Phinizy Swamp Nature Park

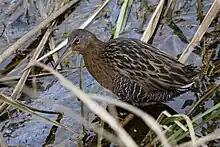
Close views of King Rails are one of the main draws for birders visiting Phinizy Swamp Nature Park.

Phinizy Swamp is designated an Important Bird Area by BirdLife International and hosts over 240 species of birds.